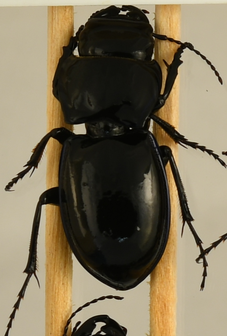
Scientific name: Pasimachus elongatus
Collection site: Central Plains Experimental Range Site (CPER), plot CPER_002